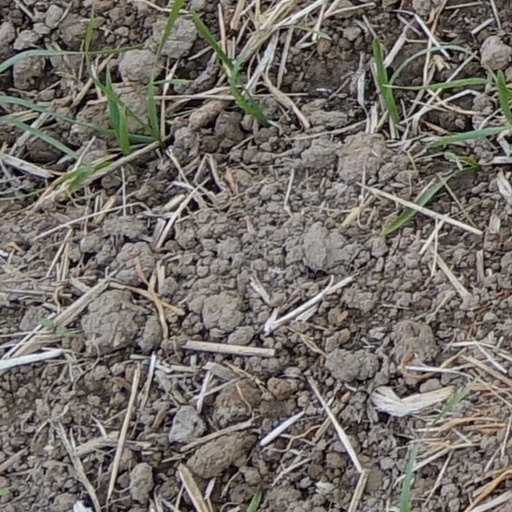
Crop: wheat